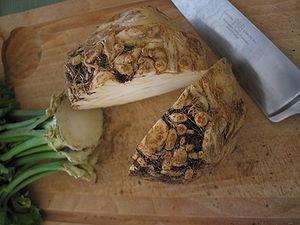
Céleri-rave
Le céleri-rave, est une plante herbacée bisannuelle de la famille des Apiacées, tribu des Apieae. Elle est cultivée comme plante potagère pour la base de sa tige tubérisée consommée comme légume. C'est une variété de céleri.